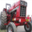
Label: tractor